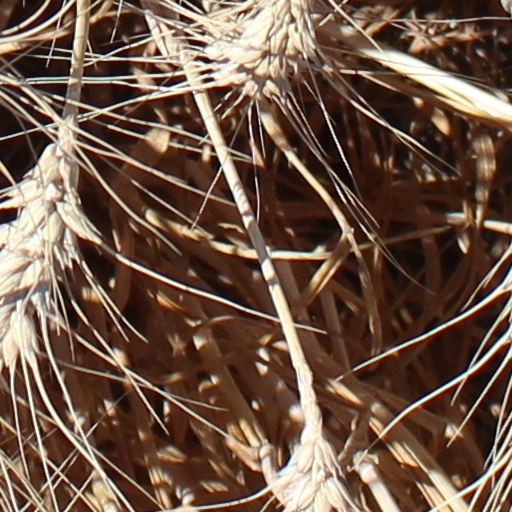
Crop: wheat